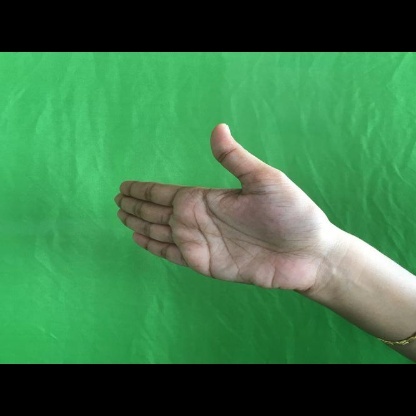
Mudra: Ardhachandran